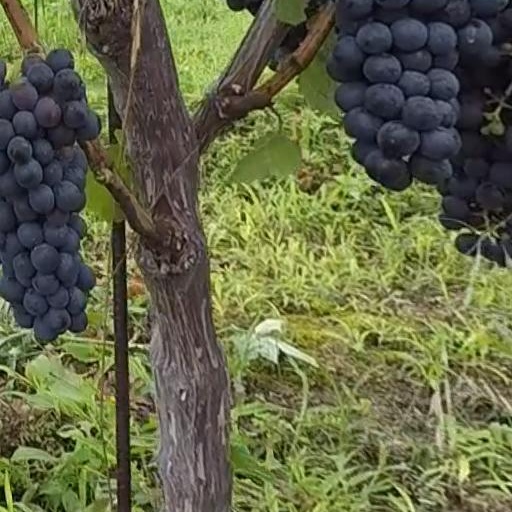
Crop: grape